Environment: real
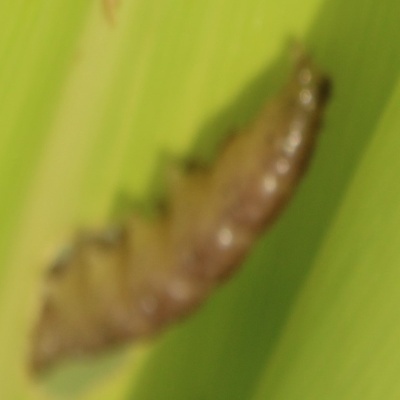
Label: fall_armyworm